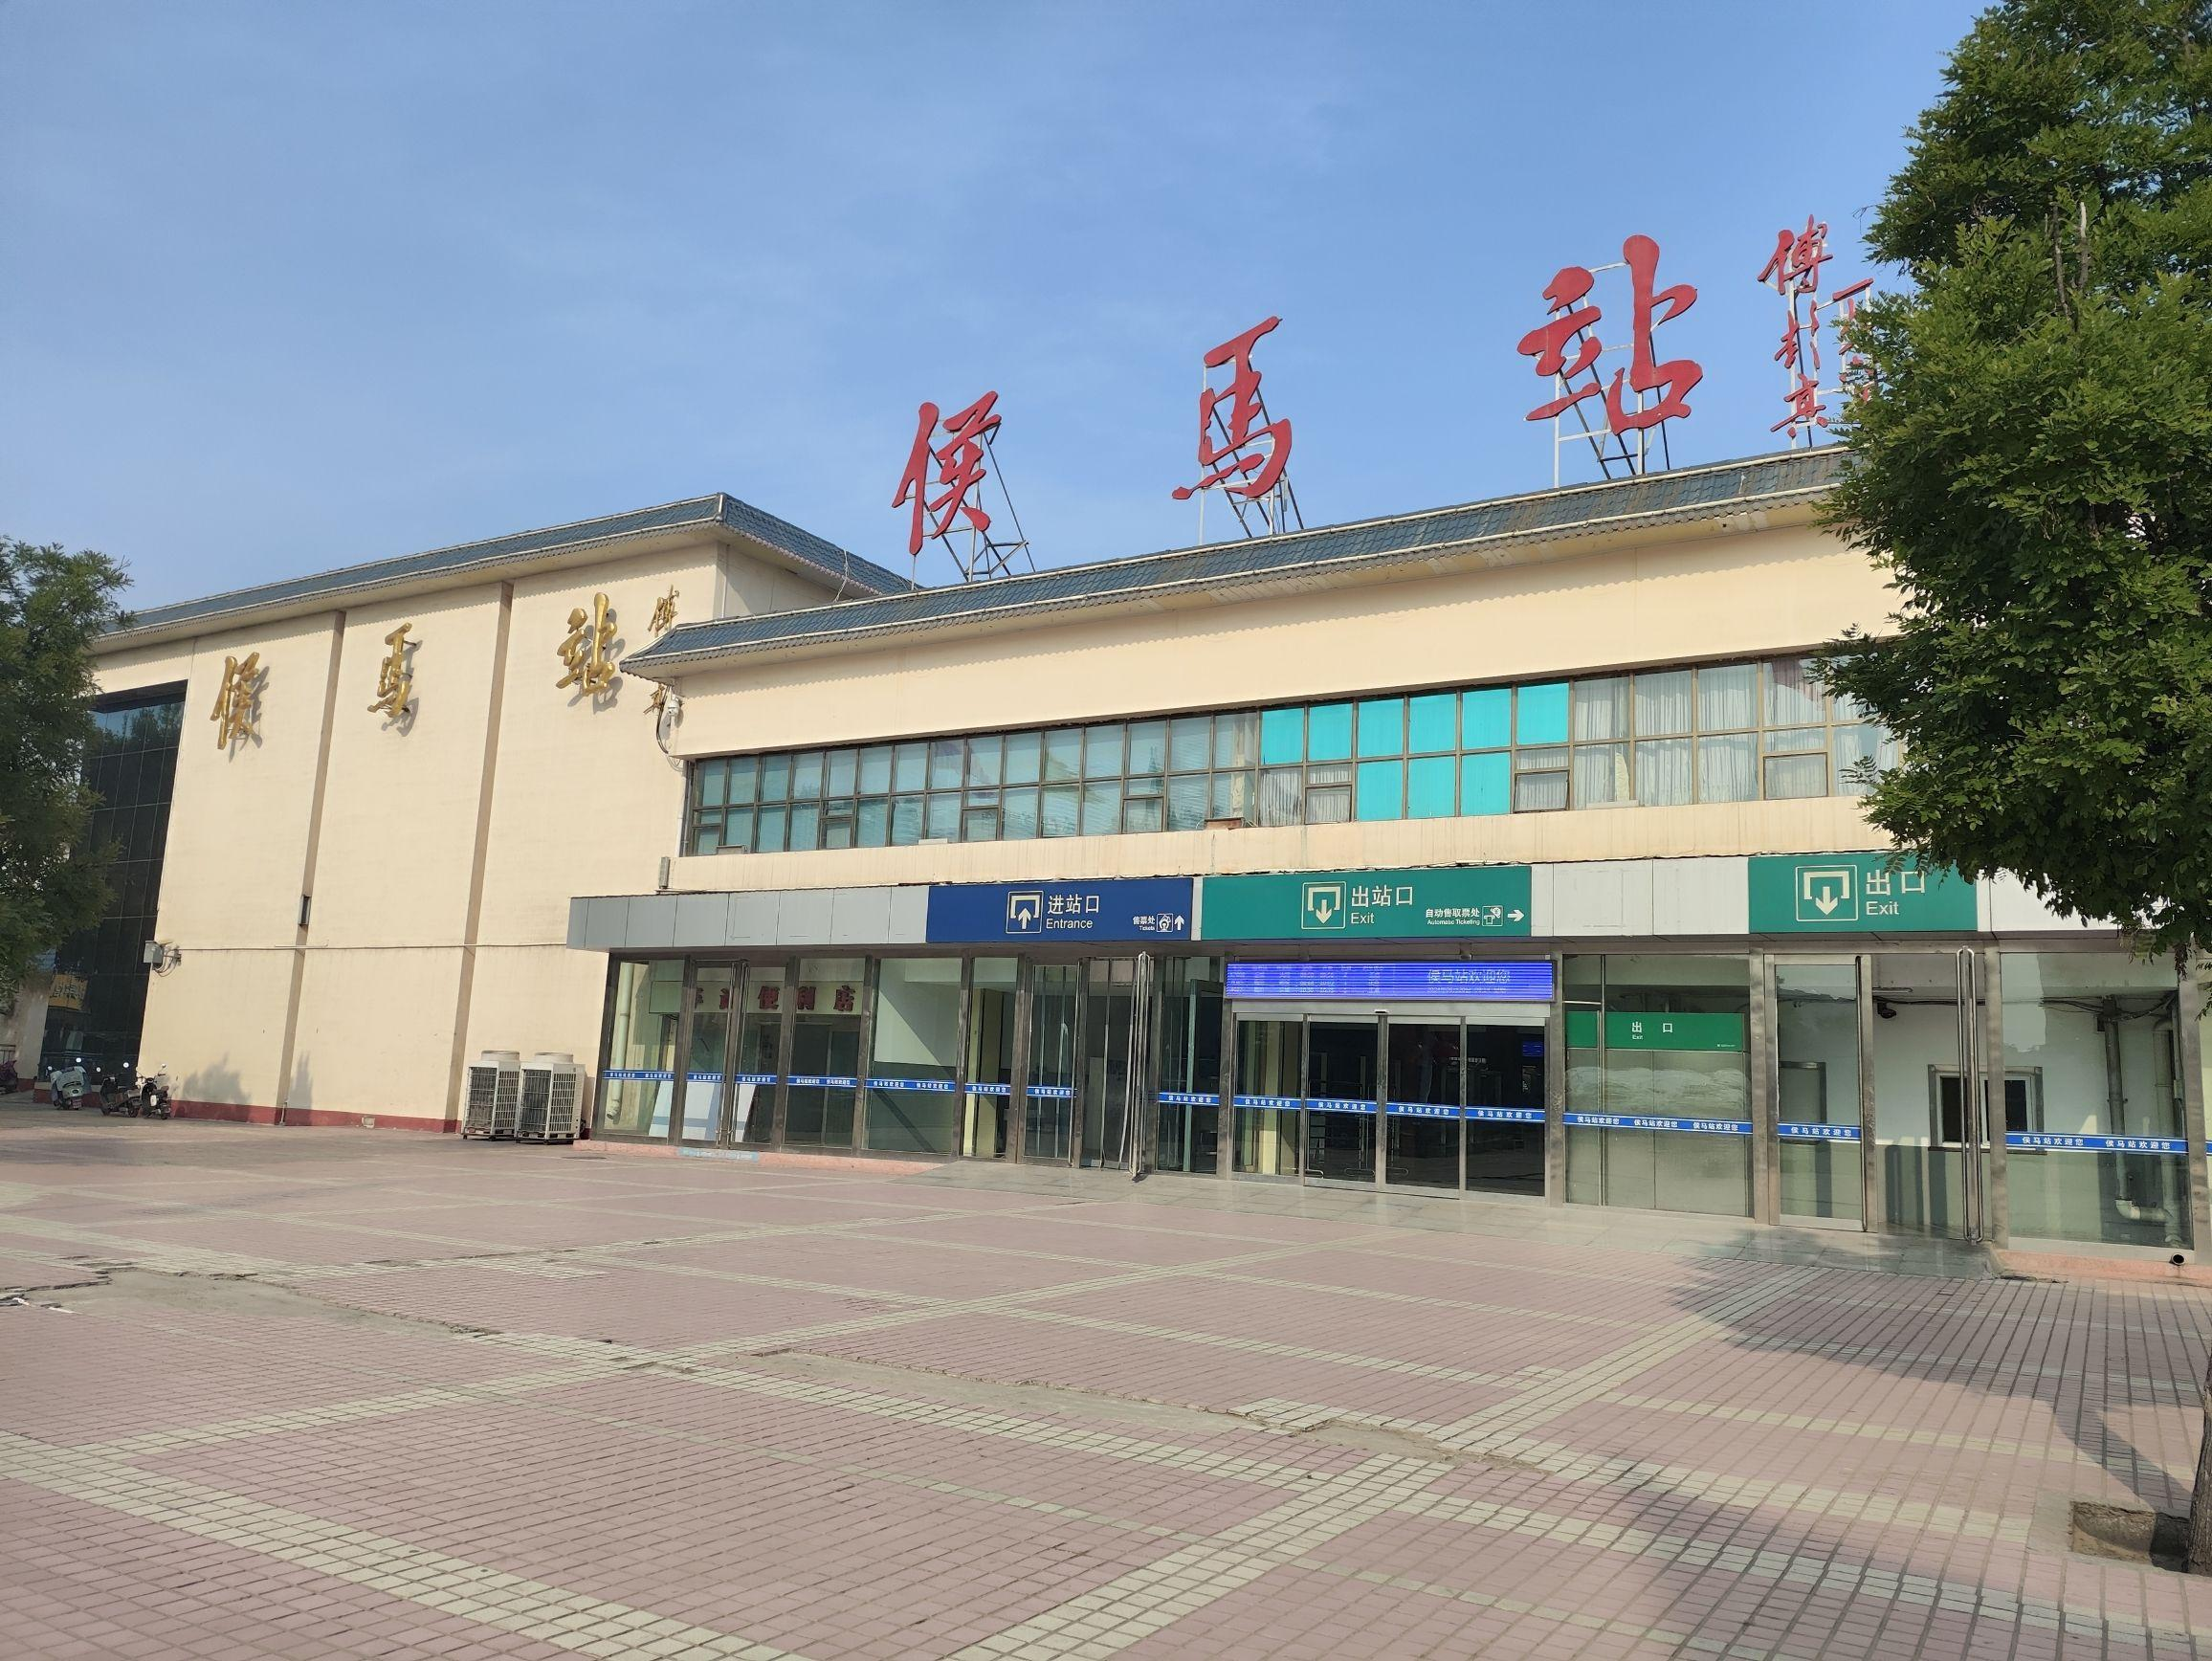
地标名称：侯马站
所在城市：临汾市·侯马市